Deepwater Horizon oil spill

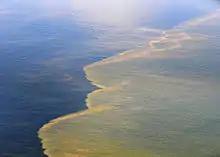
Oil from the "Deepwater Horizon" oil spill approaches the coast of Mobile, Alabama, 6 May 2010

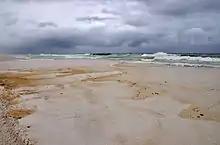
Oil-stained beaches in Pensacola, Florida; 1 July 2010

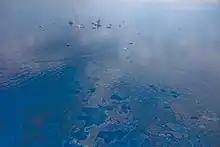
Burning and skimming operations in the Gulf of Mexico; 10 June 2010

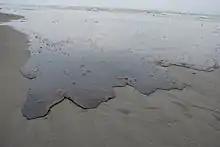
Thick oil washes ashore in Louisiana; 10 June 2010

The oil leak was discovered on the afternoon of 22 April 2010 when a large oil slick began to spread at the former rig site. The oil flowed for 87 days. BP originally estimated a flow rate of . The Flow Rate Technical Group (FRTG) estimated the initial flow rate was . The total estimated volume of leaked oil approximated with plus or minus 10% uncertainty, including oil that was collected, making it the world's largest accidental spill. BP challenged the higher figure, saying that the government overestimated the prefaced volume. Internal emails released in 2013 showed that one BP employee had estimates that matched those of the FRTG, and shared the data with supervisors, but BP continued with their lower number. The company argued that government figures do not reflect over of oil that was collected or burned before it could enter the Gulf waters.